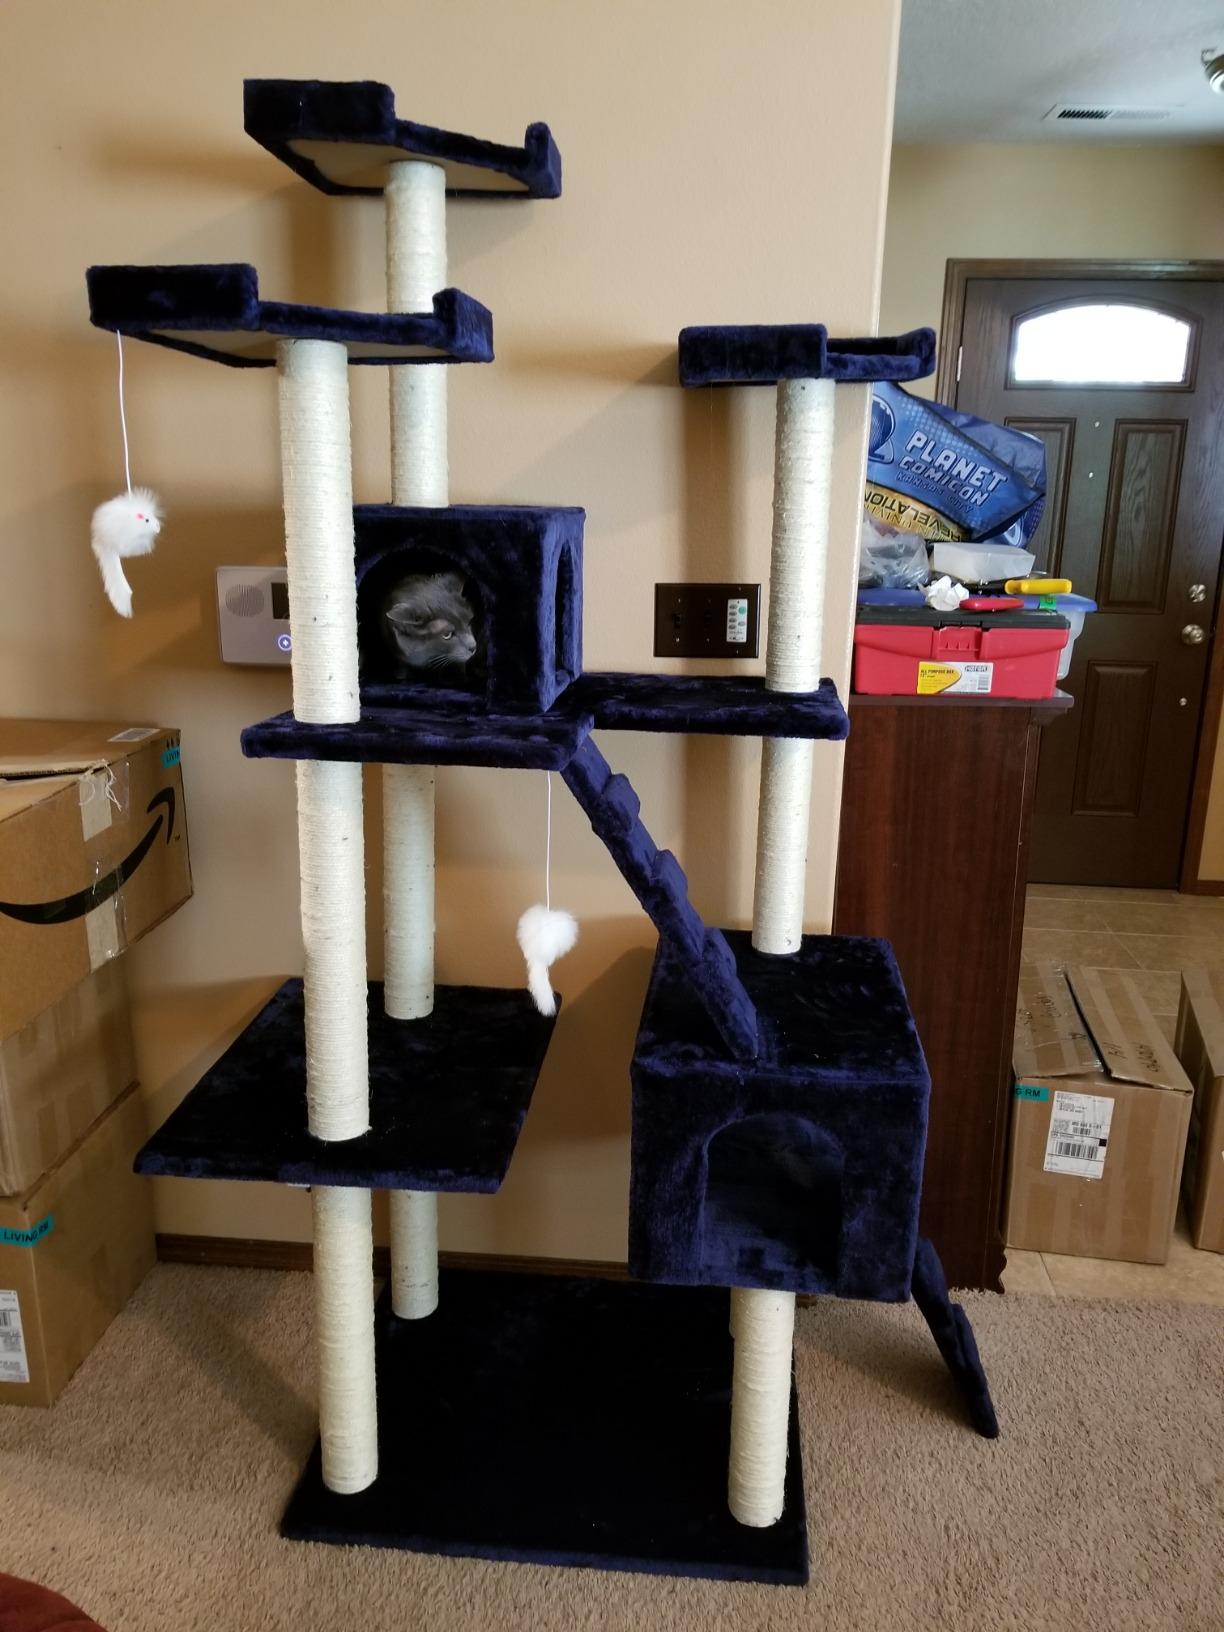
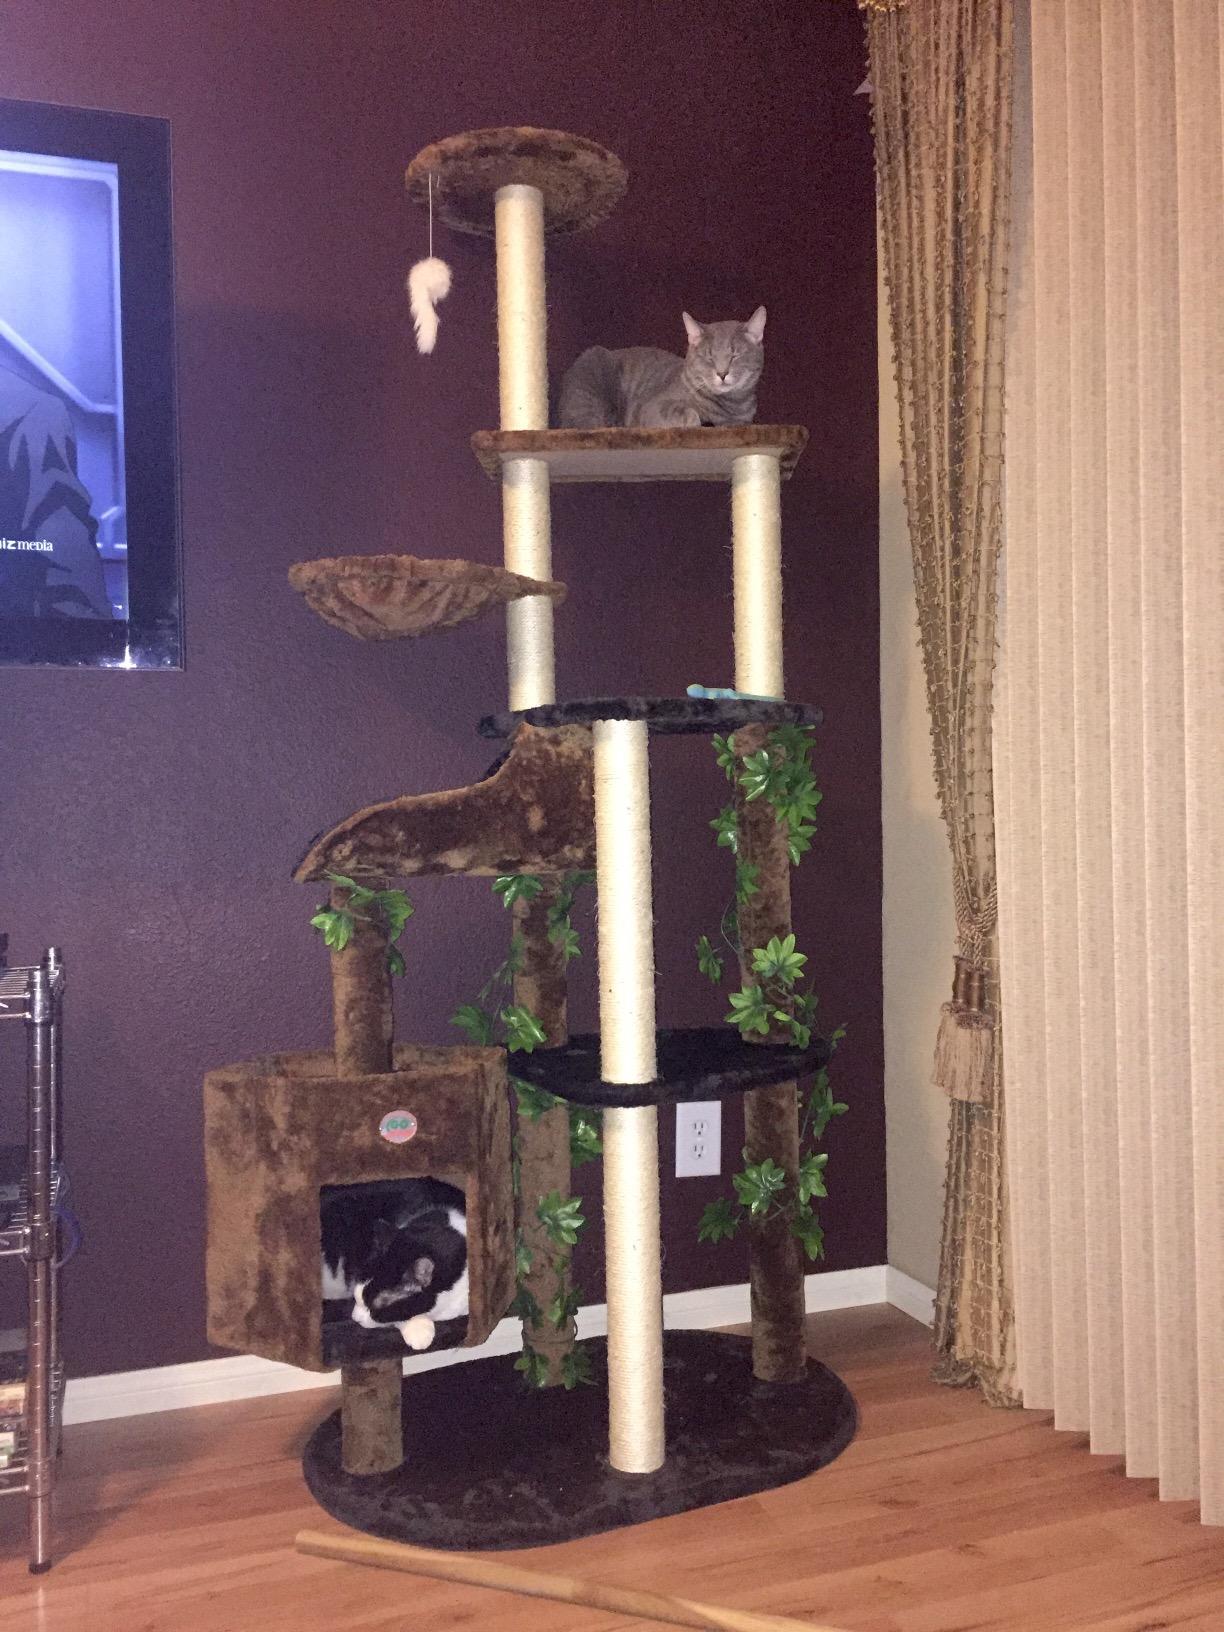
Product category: items_cat tree
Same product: no